Gollum

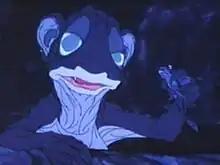
A somewhat froglike Gollum in Rankin/Bass's animated 1977 "The Hobbit"

Gollum's first known screen adaptation is in Gene Deitch's 1967 short film "The Hobbit", where his role is reduced from the action described in the novel to appearing in a single scene which depicts him sitting in his boat.